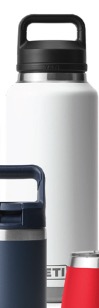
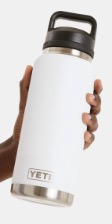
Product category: misc
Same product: yes